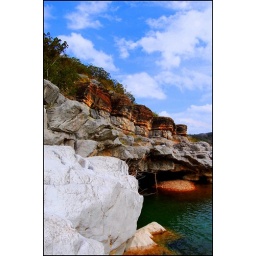
Turquoise green waters, scrubbily vegetated cliffs and blue skies meet in this secluded cove in the Pedernales Falls State Park.